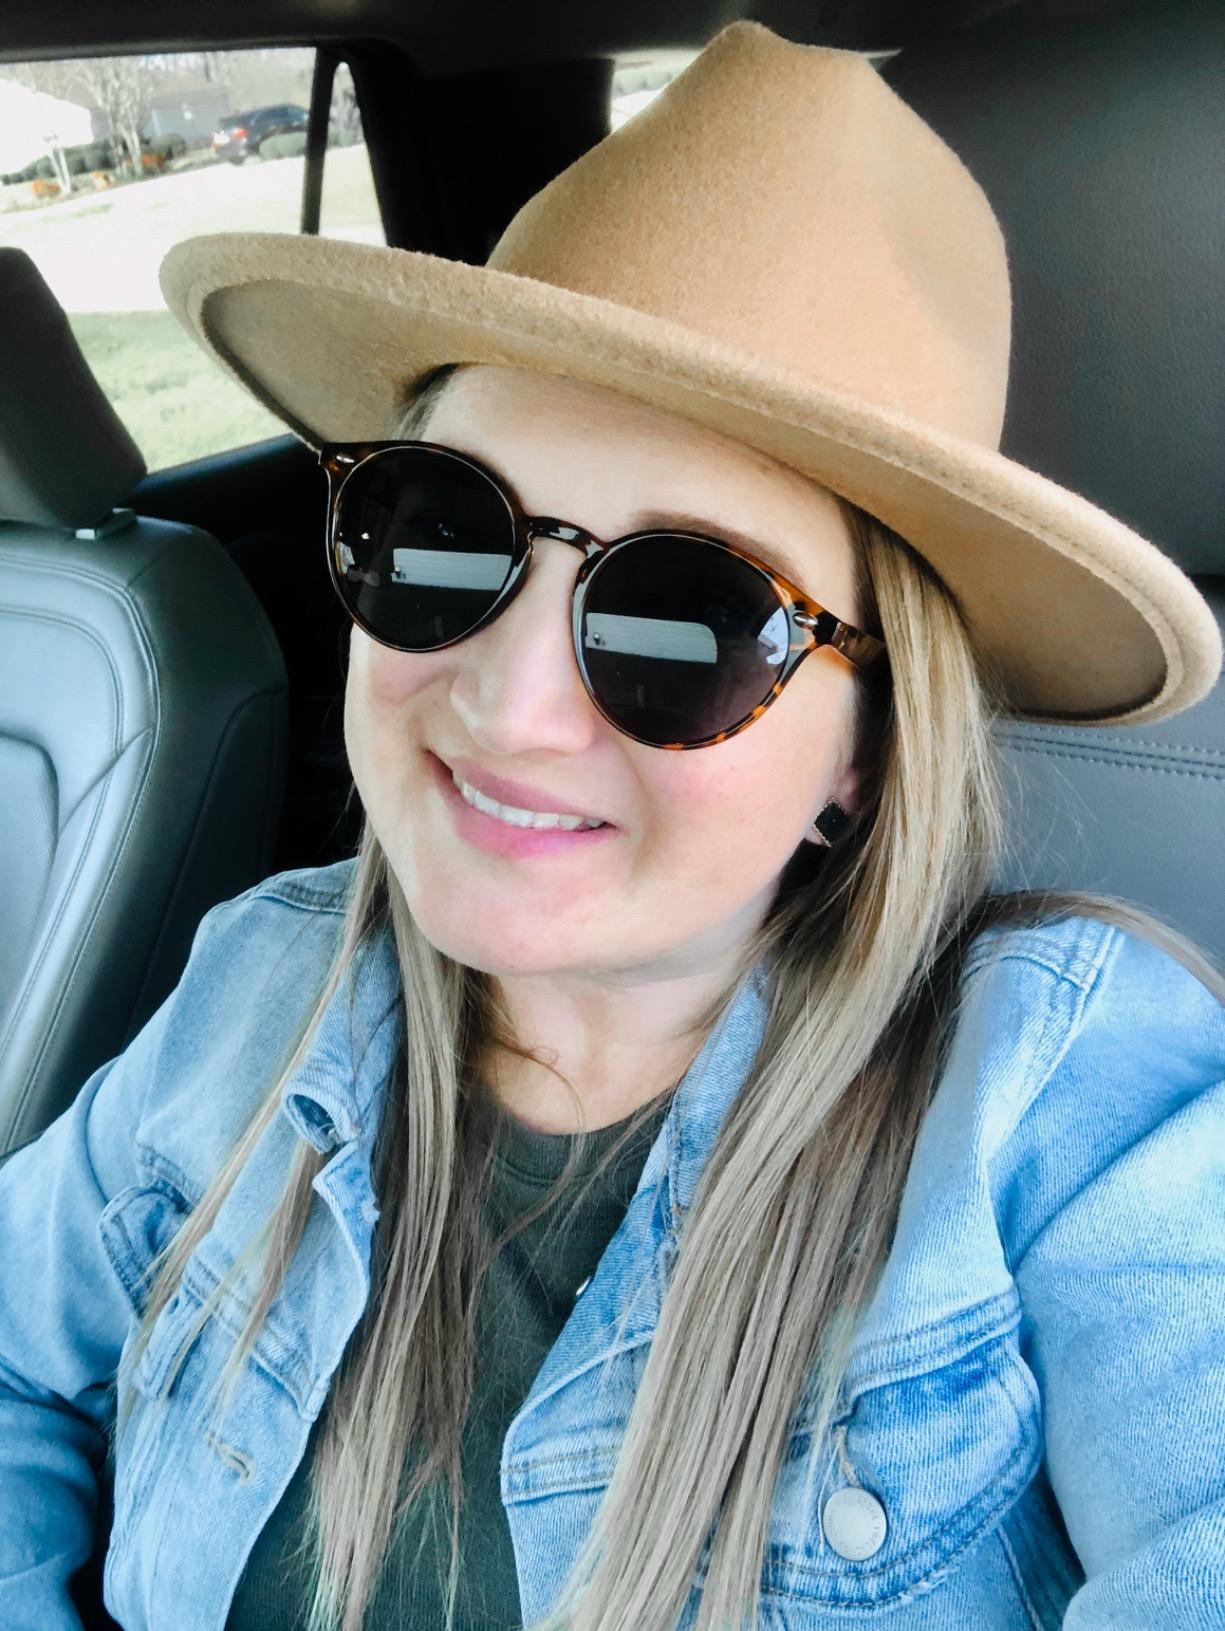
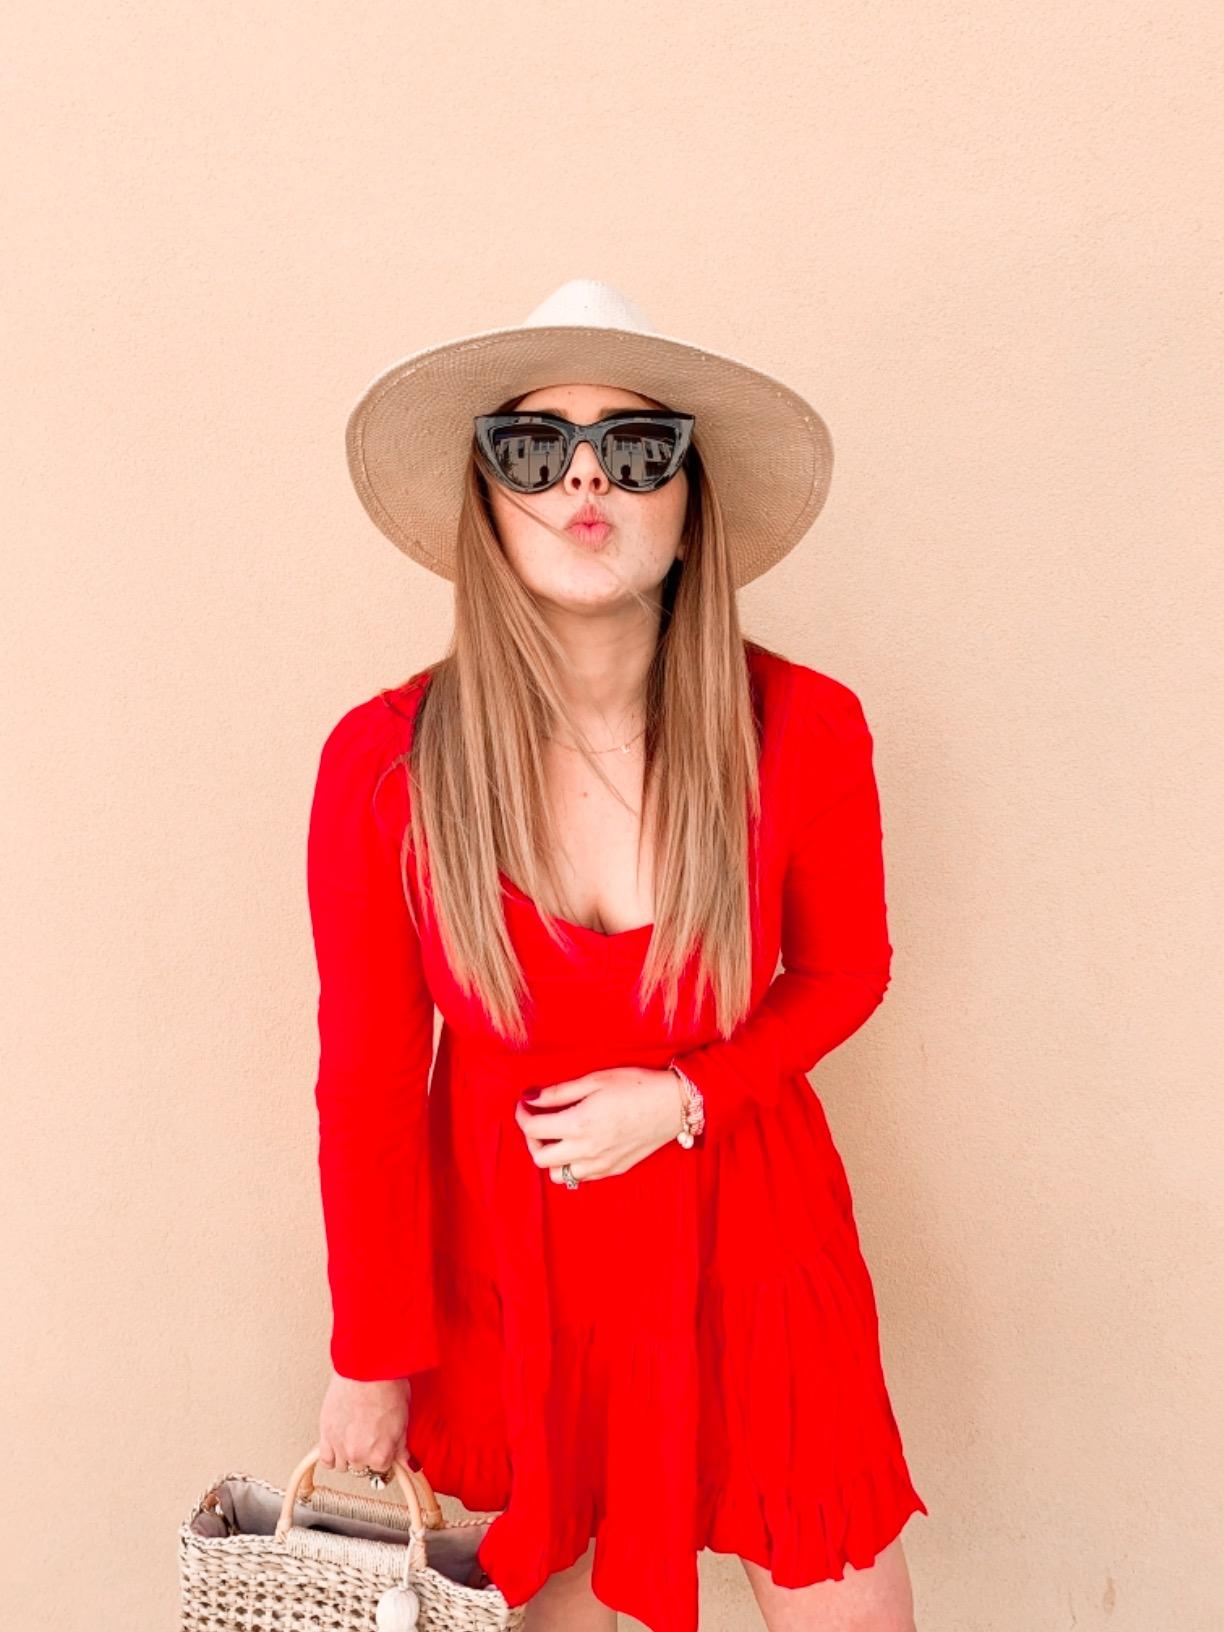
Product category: accessories_sunglasses
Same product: no